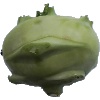
Label: kohlrabi